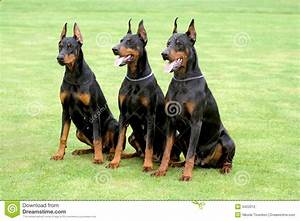
Label: dog